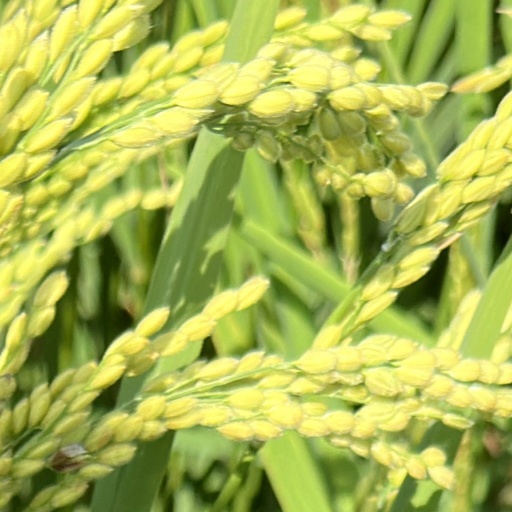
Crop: rice